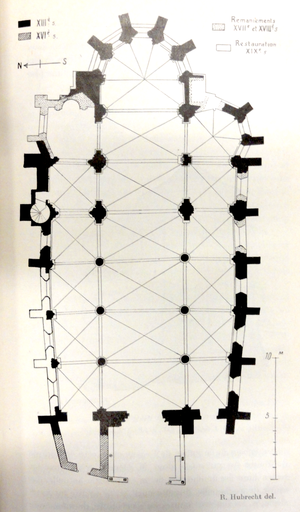
L'église Saint-Étienne est une église catholique paroissiale située à Marly-la-Ville, en France. Sa construction commence à la fin du XIIᵉ siècle dans le style gothique primitif, mais la plus grande partie de l'édifice date du XIIIᵉ siècle et constitue une belle illustration du style gothique rayonnant. L'élévation sur trois niveaux avec triforium et baies hautes que l'on rencontre dans la nef, ainsi que les deux niveaux de fenêtres superposées dans l'abside témoignent d'une ambition et recherche architecturale peu communes pour une paroisse rurale. L'architecte a su donner un effet d'élancement à la nef, et l'intérieur est élégant et assez lumineux. Une particularité est la chapelle au plan outrepassé au chevet du bas-côté sud, dont les murs extérieurs décrivent un hémicycle : ce type de chapelle n'existe sinon que dans le nord-est de la France. La fin du XVᵉ siècle apporte le revoûtement du vaisseau central par des voûtes flamboyantes aux nervures complexes. En 1774, un lambris de demi-revêtement est posé dans la quasi-totalité de l'église, et les chapiteaux des grandes arcades sont privés de leur décor sculpté. L'édifice est classée monument historique depuis 1933.